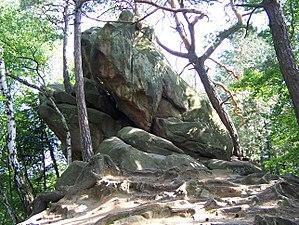
L'abbaye de Szczyrzyc est une abbaye cistercienne d'hommes en activité. Fondée en 1239 par les moines de Jędrzejów, elle est située dans le village du même nom, à une quarantaine de kilomètres au sud-est de Cracovie.